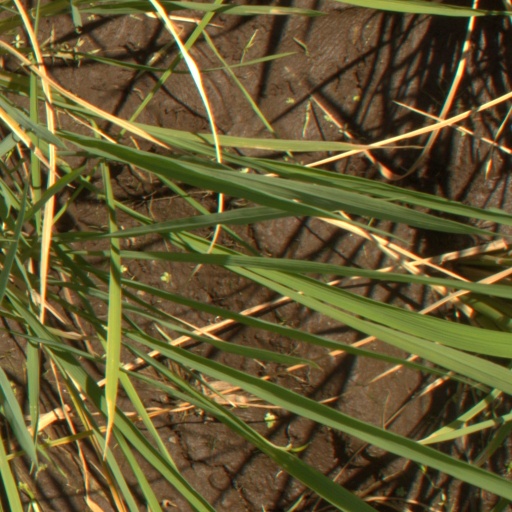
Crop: rice